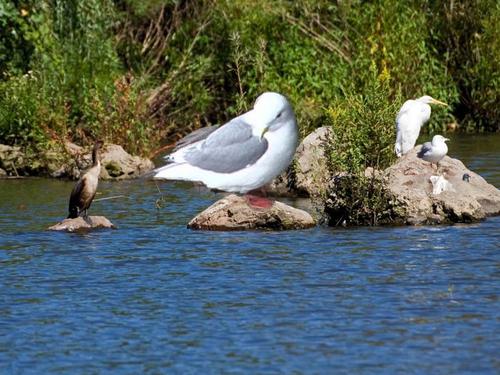
Bird species: Red_legged_Kittiwake
Bird type: waterbird
Background: water